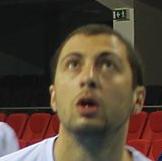
Age: 27